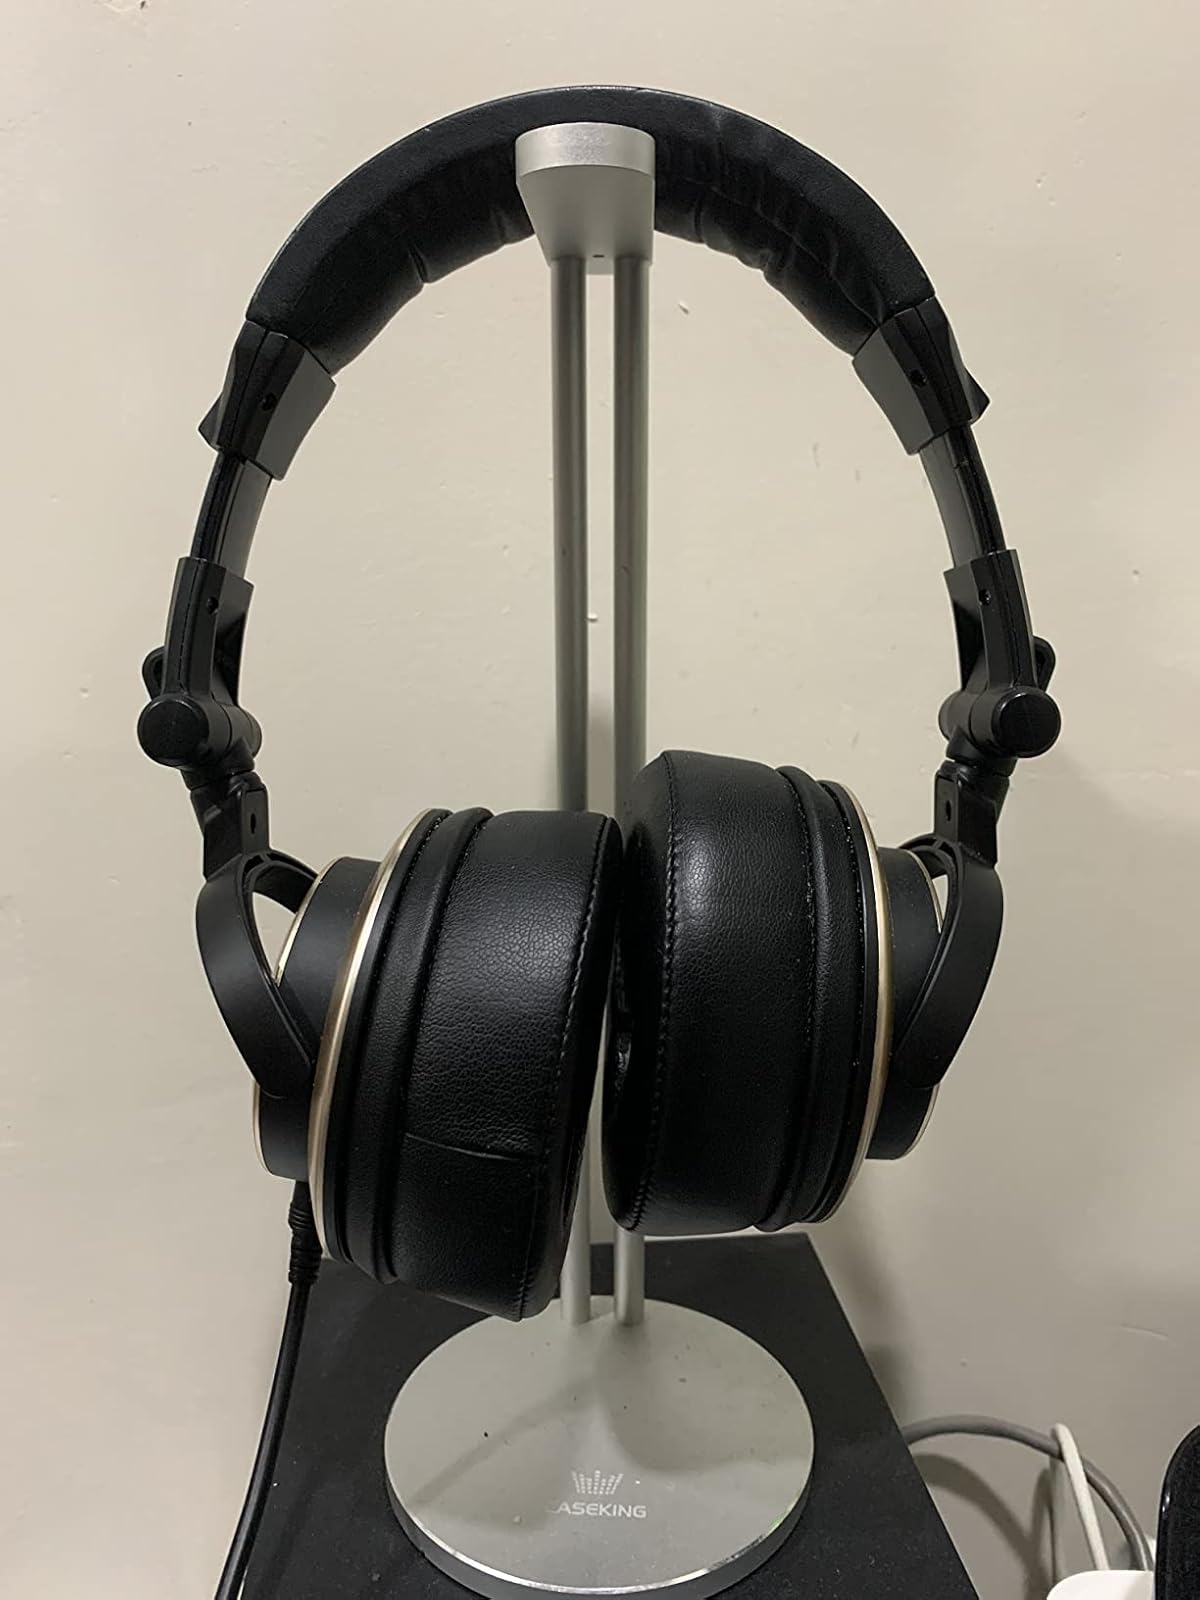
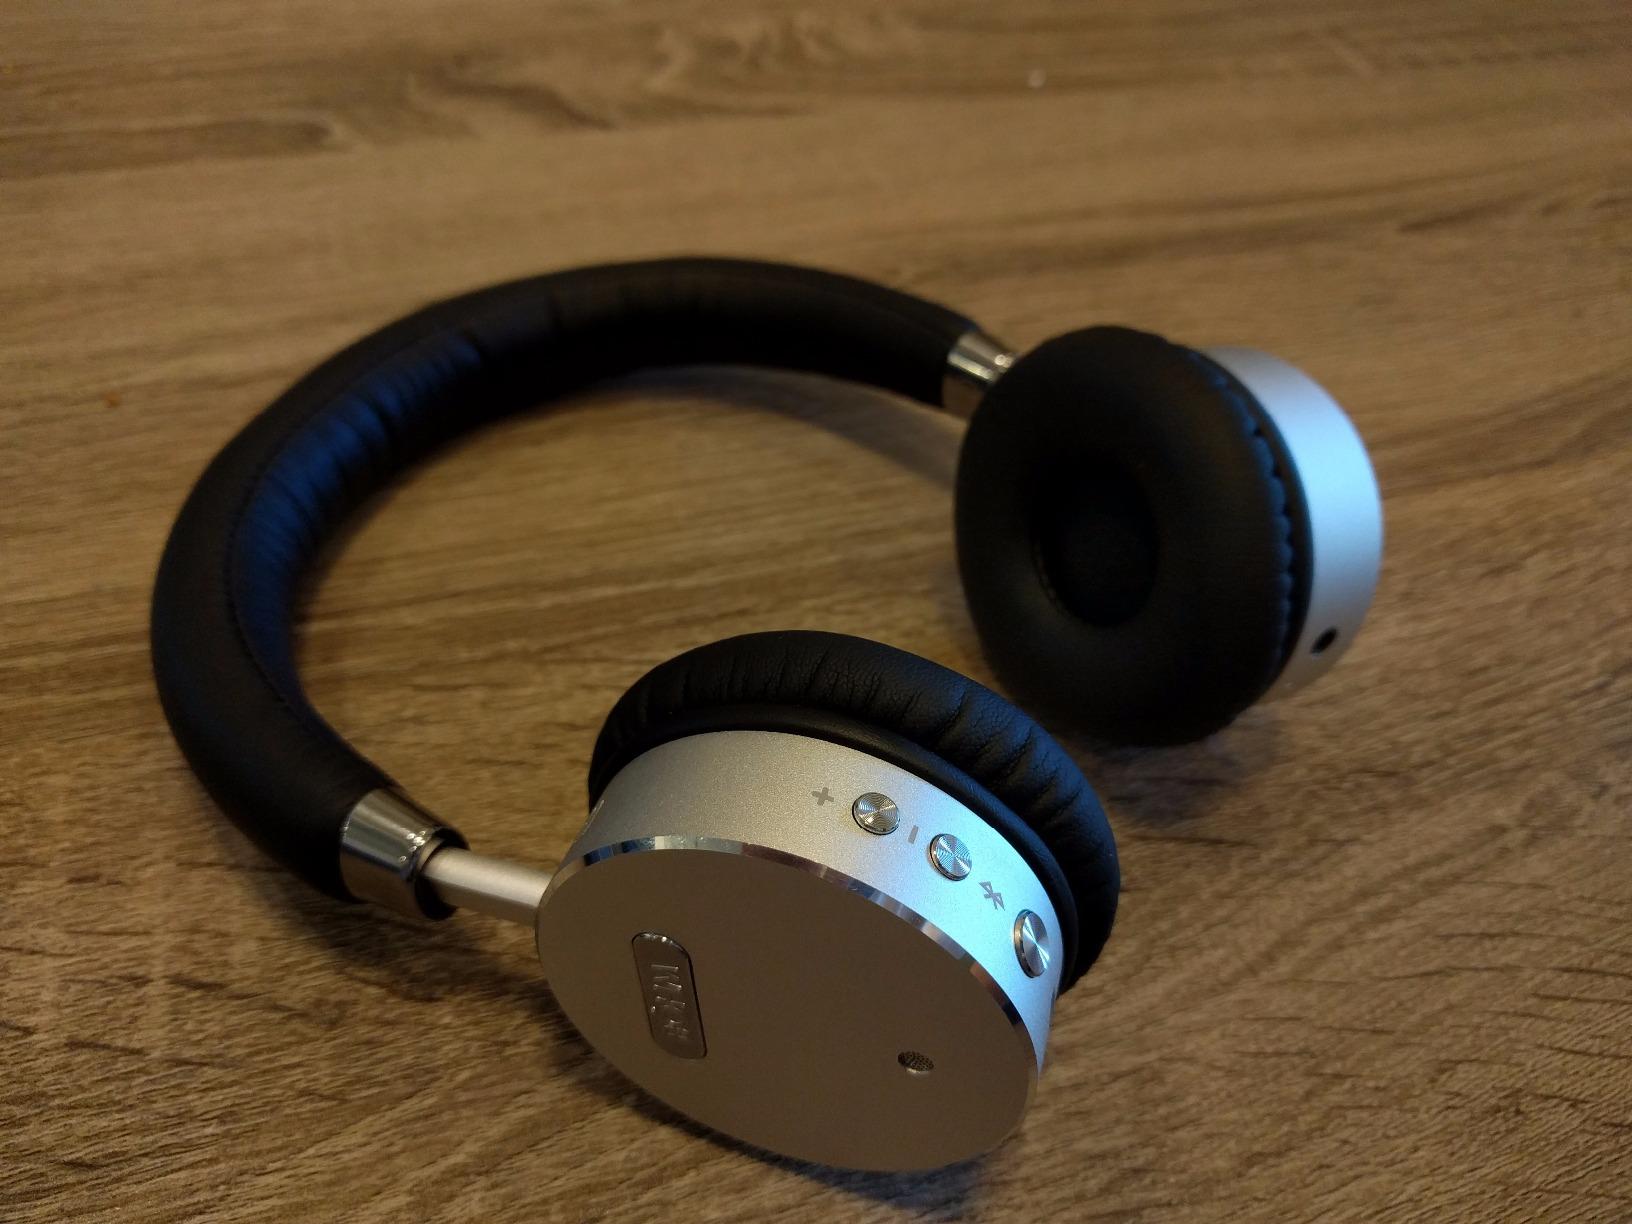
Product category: headphones
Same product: no